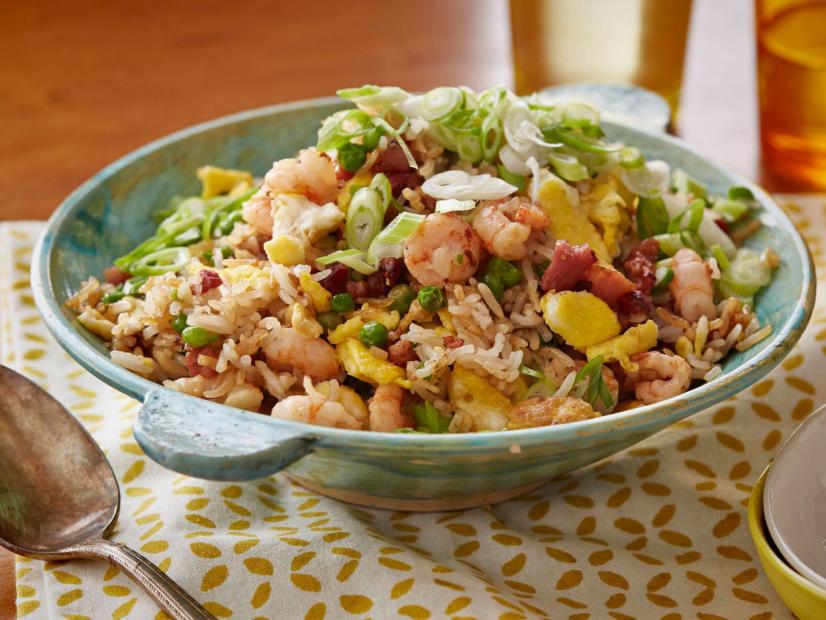
Dish: fried_rice